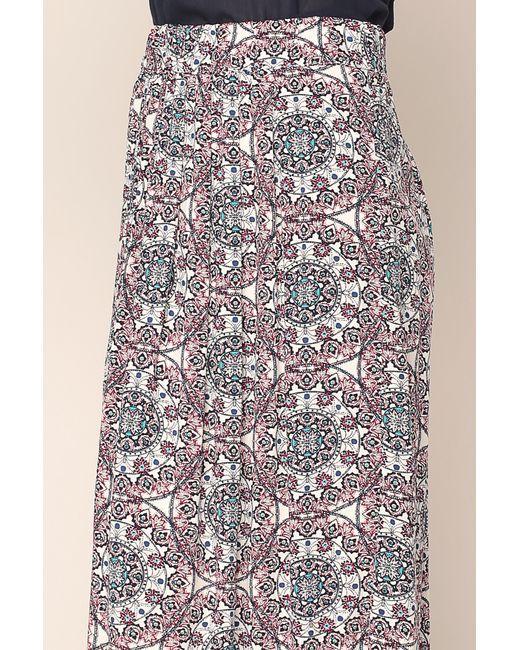
Boho Circle Print bunter Damenrock